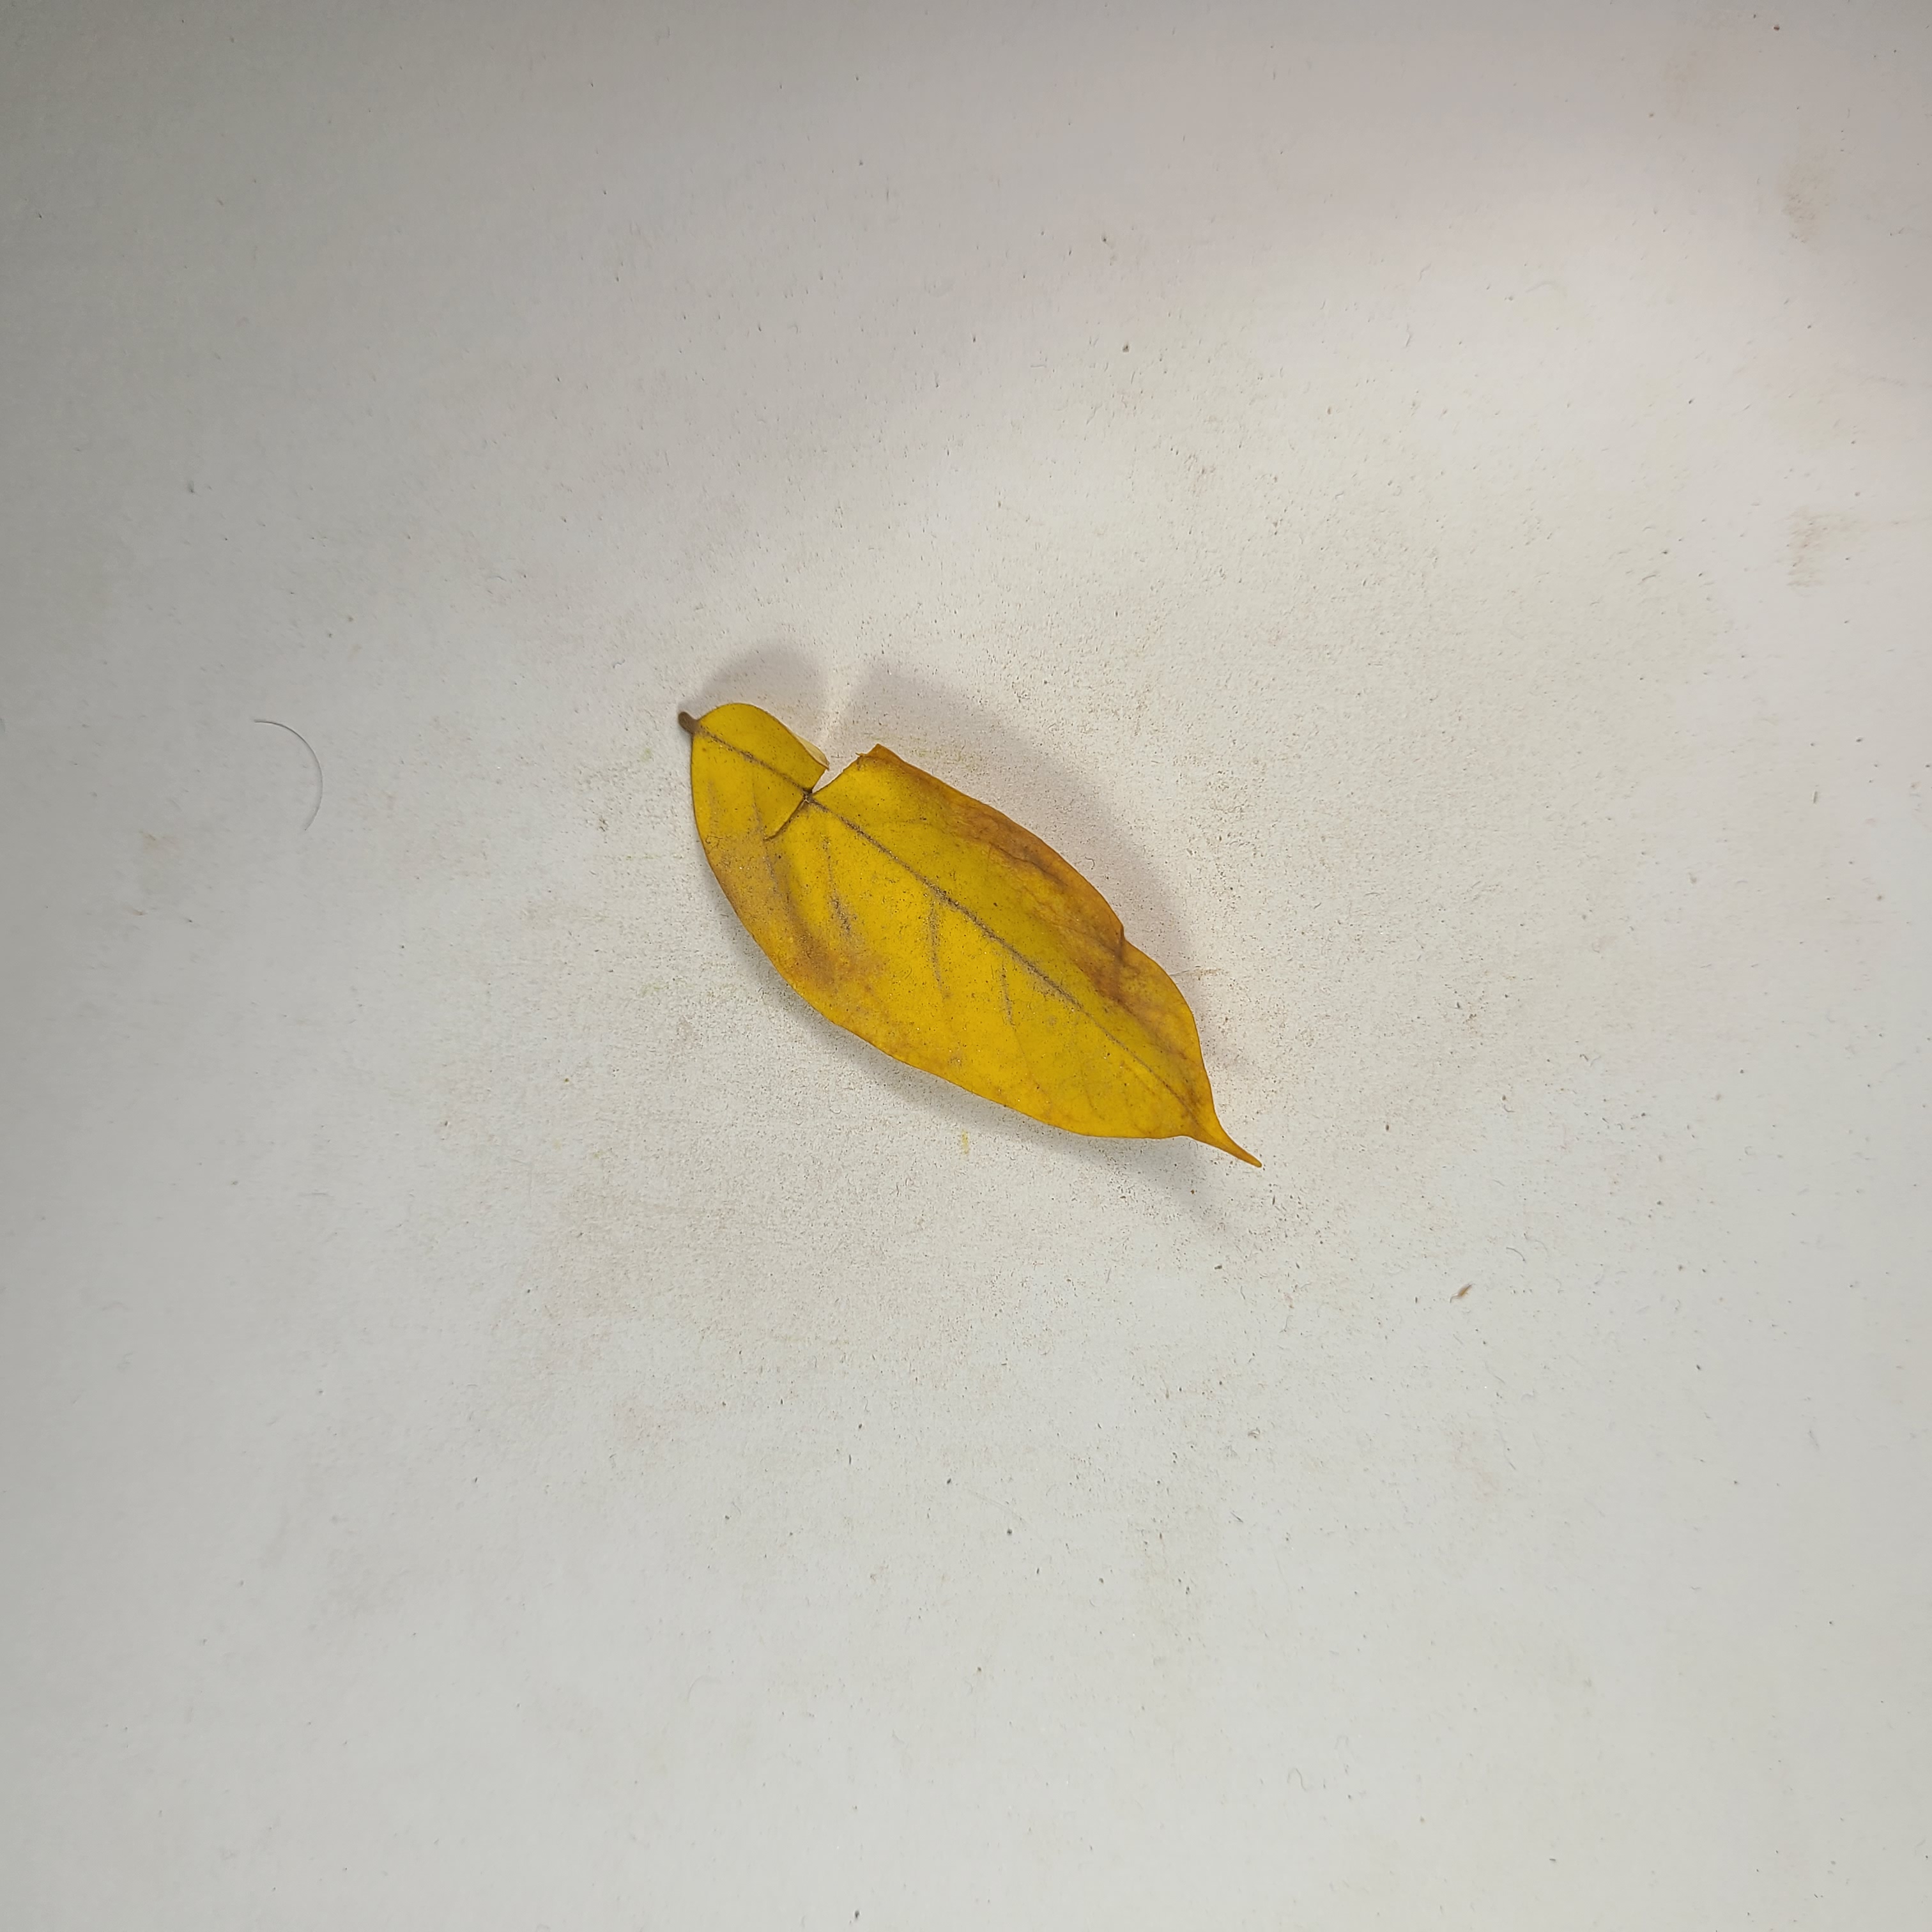
Label: Yellow Leaves